Villa Fiorita, Brugherio

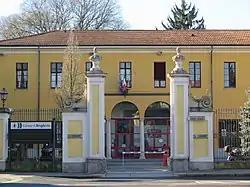
Villa Fiorita's entrance

Villa Scotti-Cornaglia-Noseda-Bertani, commonly known as Villa Fiorita, is a building in Lombardy, Italy, where the Brugherio Comune's headquarters are housed.